Grant–Kohrs Ranch National Historic Site

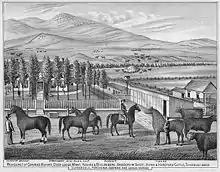
Kohrs-Bielenberg ranch, c. 1880

Conrad Kohrs was born on August 5, 1835, in Wewelsfleth, in Holstein province, which was then a part of the German Confederation. At the age of 22, he became a citizen of the United States. He went to California during the gold rush days. He then moved on to Canada and arrived at the gold camps of Montana in 1862. He never struck gold, but he became wealthy by selling beef to the miners. Kohrs built his cattle operation until he owned 50,000 head of cattle and had grazing pasture of 10 million acres (40,000 km2). However, he had a setback when the severe winter of 1886–1887 left over half the cattle population in the northwest dead. Most cattlemen went bankrupt, but Kohrs managed to receive a 100,000 dollar loan from his banker, A. J. Davis. While the open range era was ending, Kohrs adapted successfully and was able to pay off the loan in only four years.